Jérôme d'Ambrosio

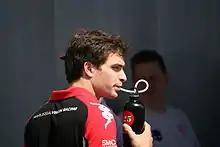
D'Ambrosio at the 2011 Spanish Grand Prix.

On 21 December 2010, it was officially announced that d’Ambrosio would race for Virgin Racing in the 2011 Formula One World Championship, replacing Lucas di Grassi and partnering Glock. In the Virgin garage, d’Ambrosio was affectionately known as "Custard", with the word pasted on his cockpit when he began testing for the 2011 season at Valencia. Ambrosia is a well-known UK brand of custard and rice pudding.